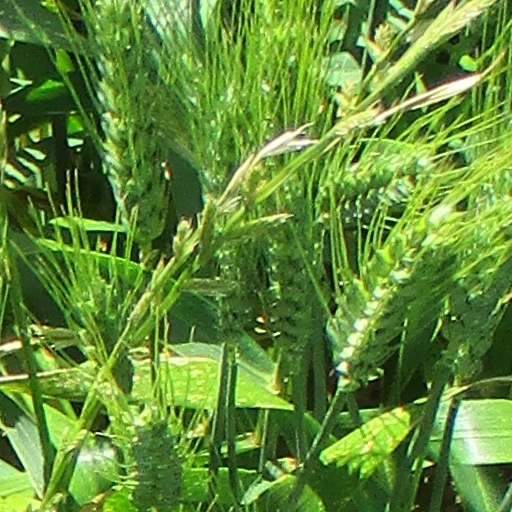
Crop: wheat